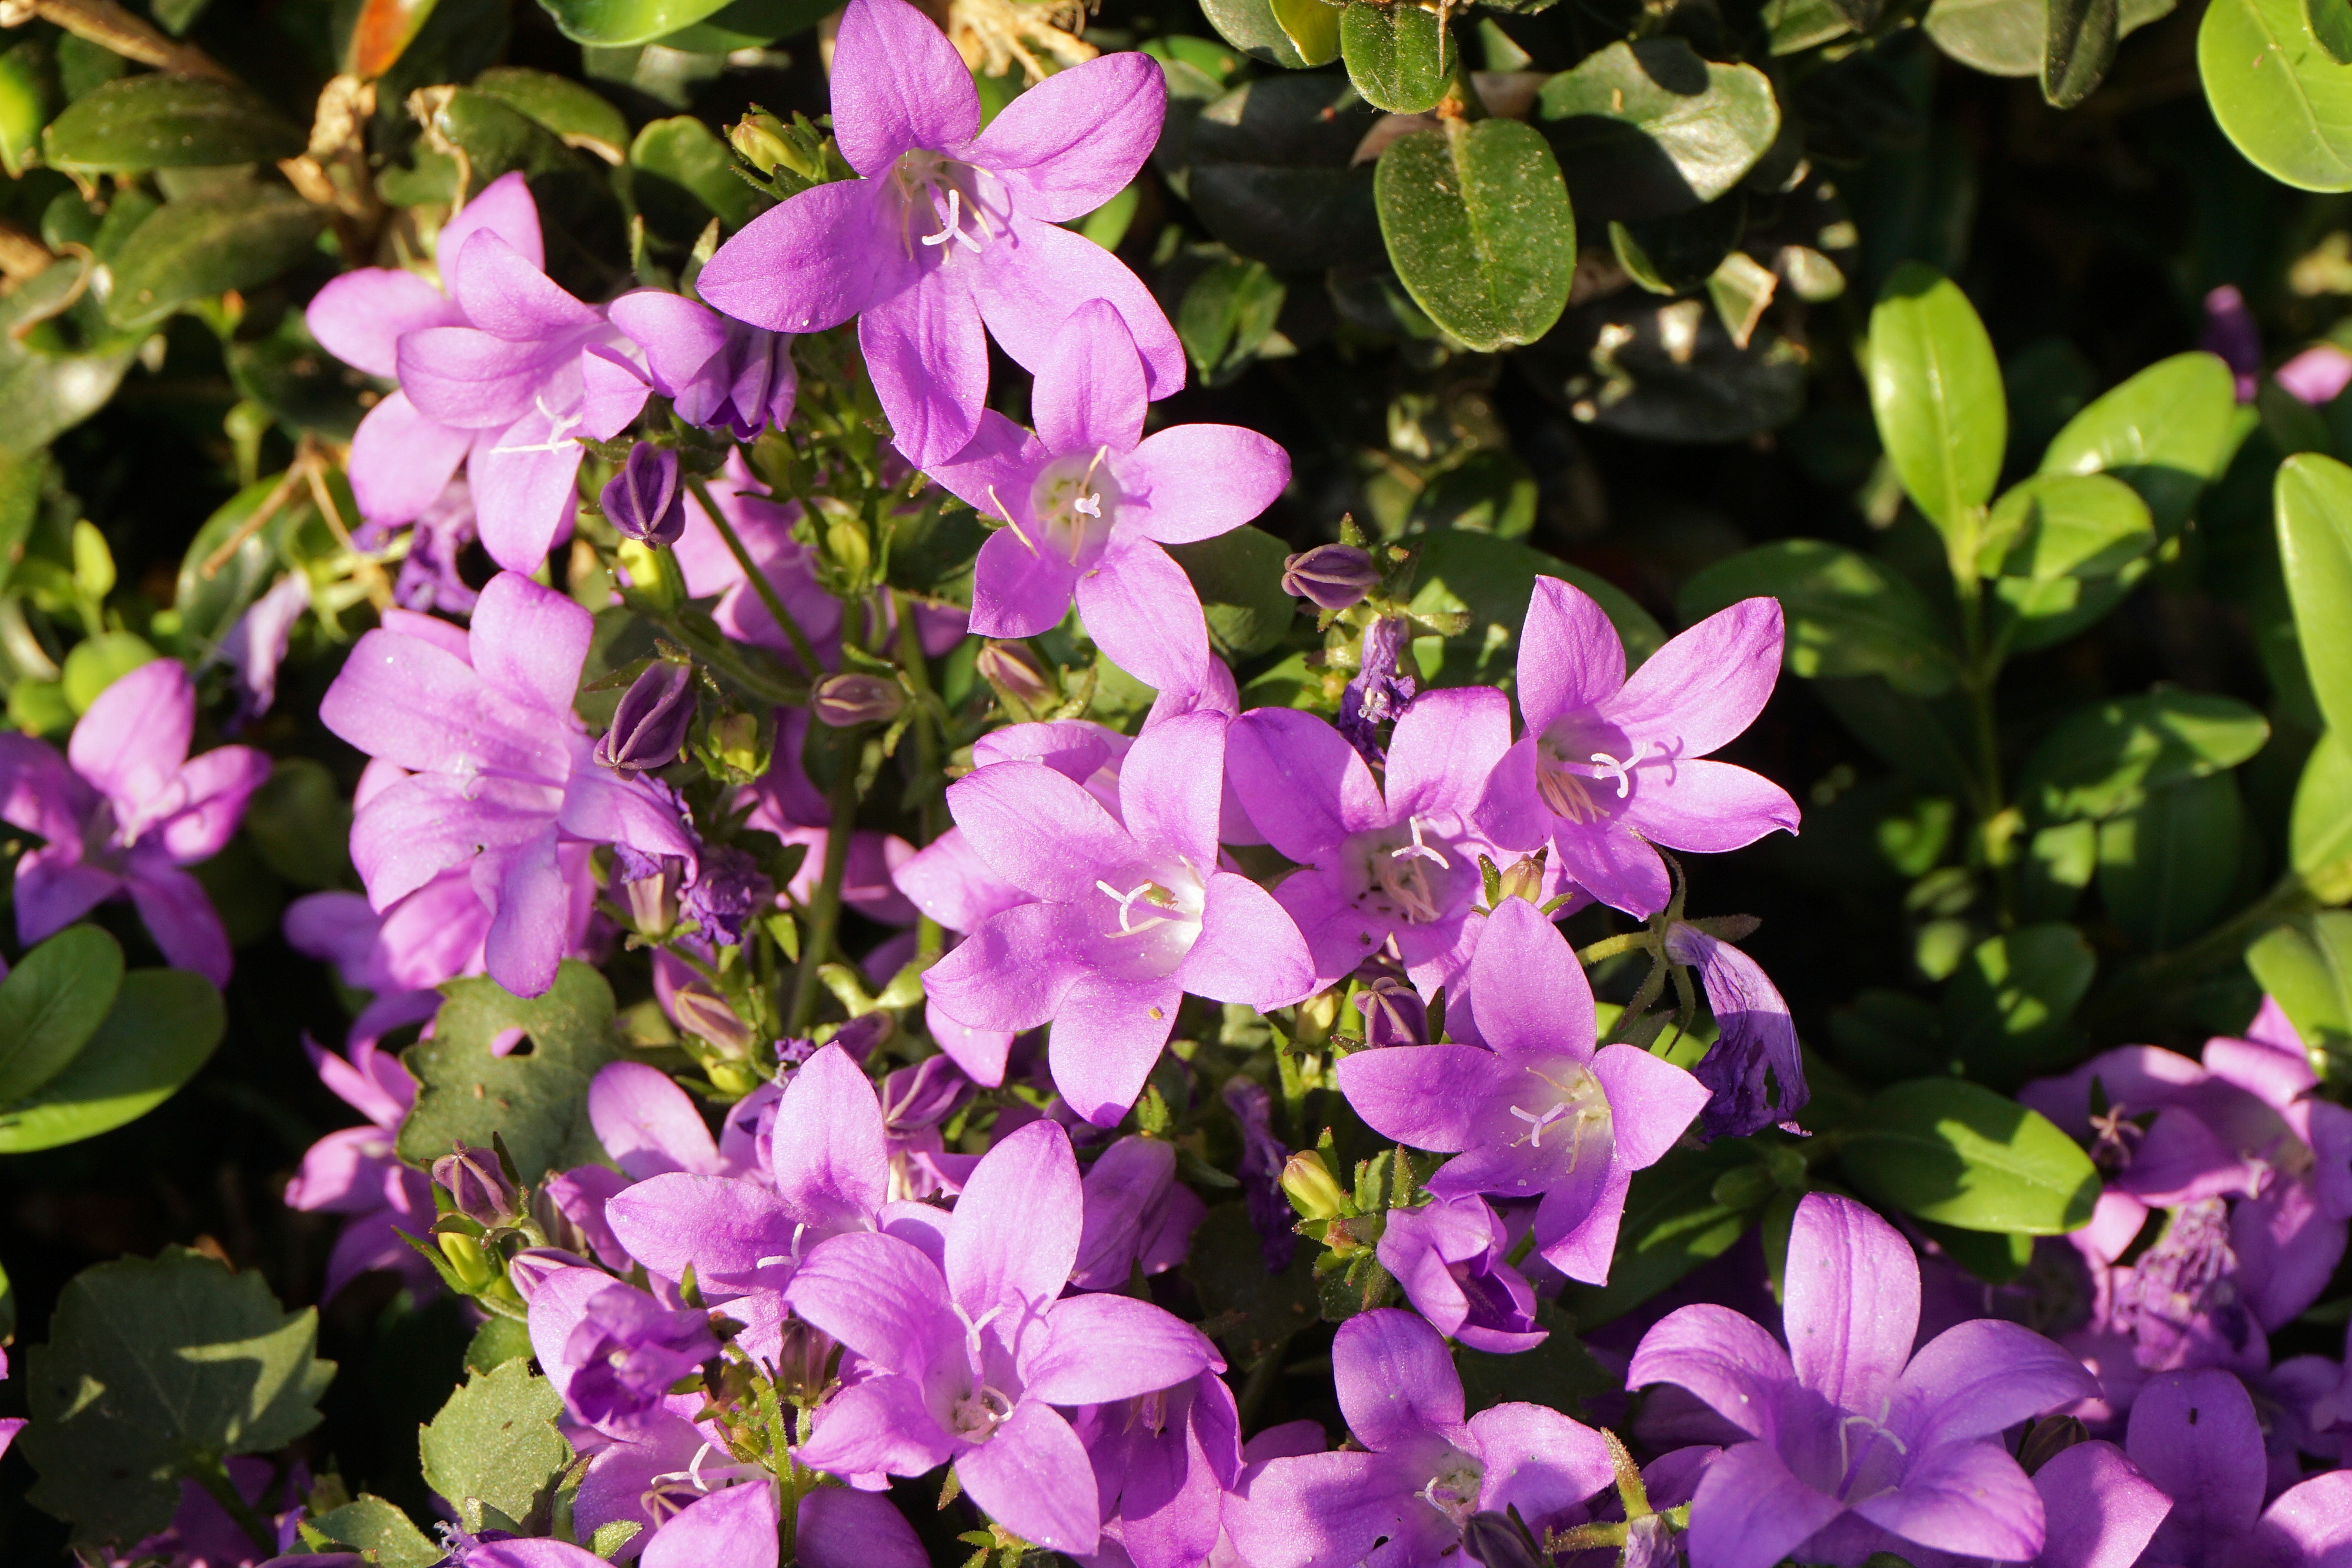
nature, blossom, plant, flower, petal, bloom, summer, botany, garden, close, flora, wildflower, flowers, shrub, viola, campanula, bluebells, flowering plant, summer flower, annual plant, land plant, violet family, everlasting sweet pea, dame's rocket